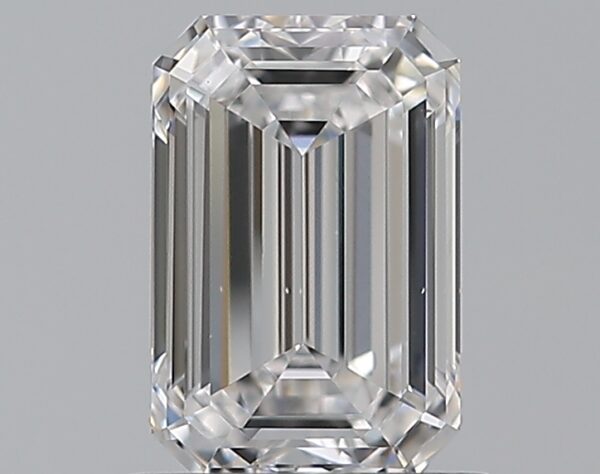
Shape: emerald
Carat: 0.9
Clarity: VS1
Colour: D
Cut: EX
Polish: EX
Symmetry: VG
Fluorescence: N
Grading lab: GIA
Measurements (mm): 6.7 x 4.47 x 2.9